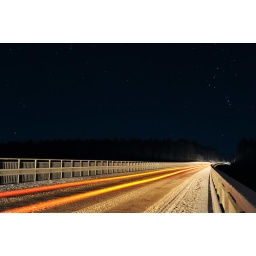
Just a blue filter over the sky - otherwise completely untampered.